Oleh Bilorus

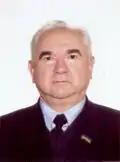
Bilorus in 2006

Oleh Hryhoryovych Bilorus (born 14 October 1939) is a Ukrainian politician, Dr.sc.oec, professor, member-corr. of National Academy of Sciences of Ukraine (NASU) (since May 1990, Department of Economics, International Management)